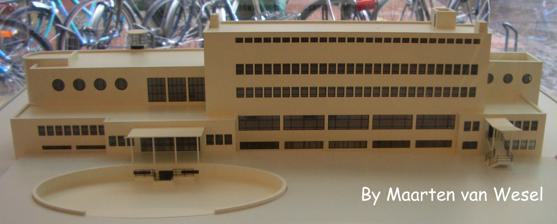
Building: Monseigneur Schrijnen Retreat House
Country: Netherlands
Year built: 1933
Building in Heerlen, Netherlands Monseigneur Schrijnen Retreat House Model of the Monseigneur Schrijnen Retreat House , model created by Jos Driesen General information Architectural style International Style Town or city Heerlen Country Netherlands Completed 1933 Design and construction Architect(s) Frits Peutz The Monseigneur Schrijnen Retreat House was designed by the famed architect Frits Peutz (best known for the Glaspaleis ) in 1932, and named after the 18th bishop of Roermond Laurentius Josephus Antonius Hubertus Schrijnen ( Venlo 30 July 1861 – Roermond 26 March 1932). It is located at the top of one of the steepest hills in Heerlen next to the Molenberg and surrounded by the Aambos (a forest). It is one of the biggest buildings designed by Peutz. It was designated a state monument ( Dutch : Rijksmonument ) in 1999. Uses 1933-1961 Retreat House for girls 1961-1966 Philosophicum 1966-1999 First Hogeschool voor Theologie en Pastoraat (Highschool for theology and Pastorate) and later Universiteit voor Theologie en Pastoraat (University for theology and Pastorate). 1999 – now home to AGS Architekten & Planners, the successor of the Peutz office Picture of the main entrance References